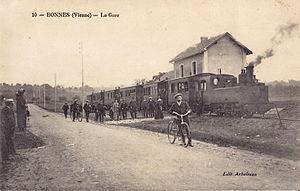
Carte postale ancienne éditée par Arboireau, n°10
Bonnes est une commune du Centre-Ouest de la France, située dans le département de la Vienne en région Nouvelle-Aquitaine.
Les Voies ferrées économiques du Poitou ont exploité le second réseau départemental de chemin de fer secondaire de la Vienne entre 1913 et 1935, en complément du premier réseau, exploité par les Tramways de la Vienne.